Prison uniform

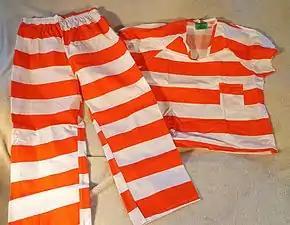
Striped prison uniform, contemporary design as used in the United States and other countries

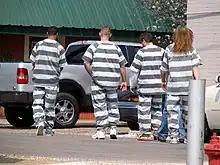
Inmates outfitted in common present-day prison uniforms (gray-white), US

A prison uniform is a set of standardized clothing worn by prisoners. It usually includes visually distinct clothes worn to indicate the wearer is a prisoner, in clear distinction from civil clothing.